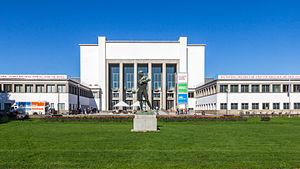
Le musée allemand de l'Hygiène a été fondé en 1912 à Dresde. Il s'oriente aujourd'hui autour des thèmes Science, Culture et Société. Les locaux actuels, inaugurés en 1930, reconstruits après le terrible bombardement de février 1945, ont dû être réhabilités de fond en comble entre 2001 et 2005. Avec près de 280 000 visiteurs par an, c'est le musée le plus fréquenté de Dresde.